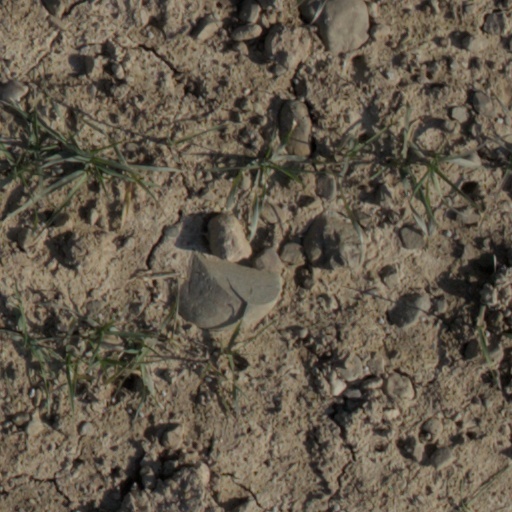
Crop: wheat